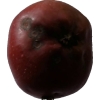
Label: Apple 18